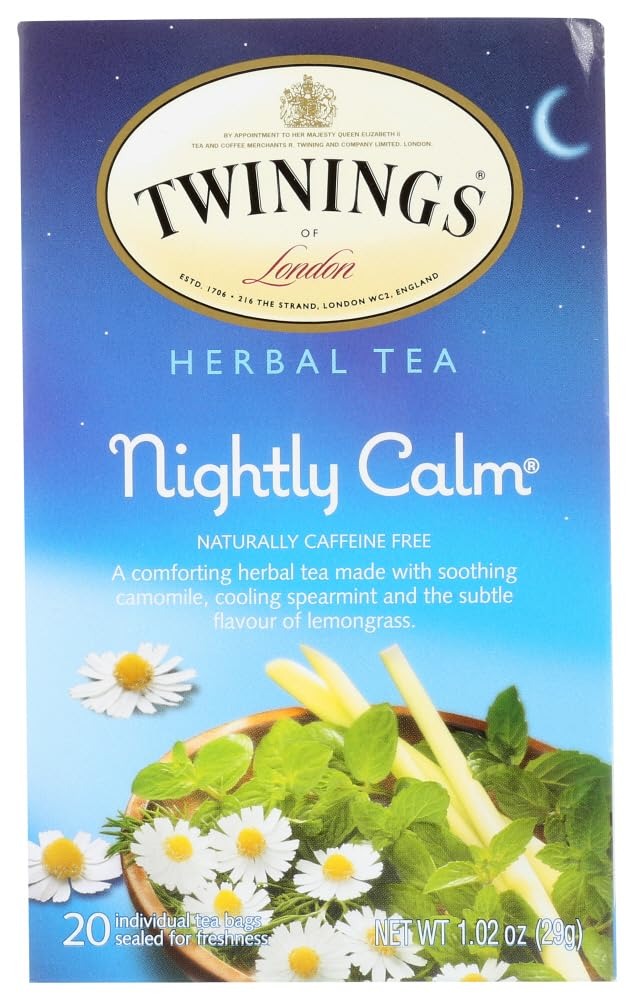
Item Name: Herbal Tea, Bedtime Blend, Naturally Caffeine Free, 20 Tea Bags, 1.022
Bullet Point: Single bag in sealed packet.
Product Description: Single bag in sealed packet. Naturally Caffeine Free. A comforting herbal tea made with soothing camomile, cooling spearmint and the subtle flavour of lemongrass.
Value: 20.0
Unit: Count

Price: 4.74